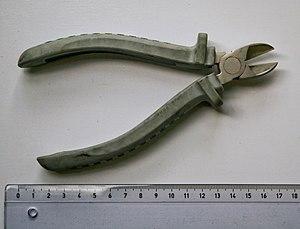
La pince coupante est un outil qui permet de couper de petits objets.